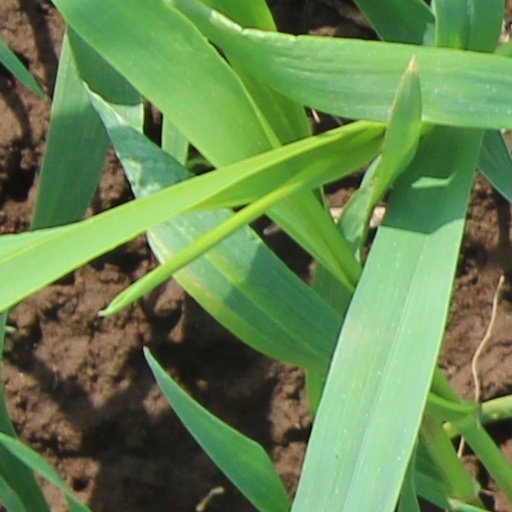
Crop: wheat